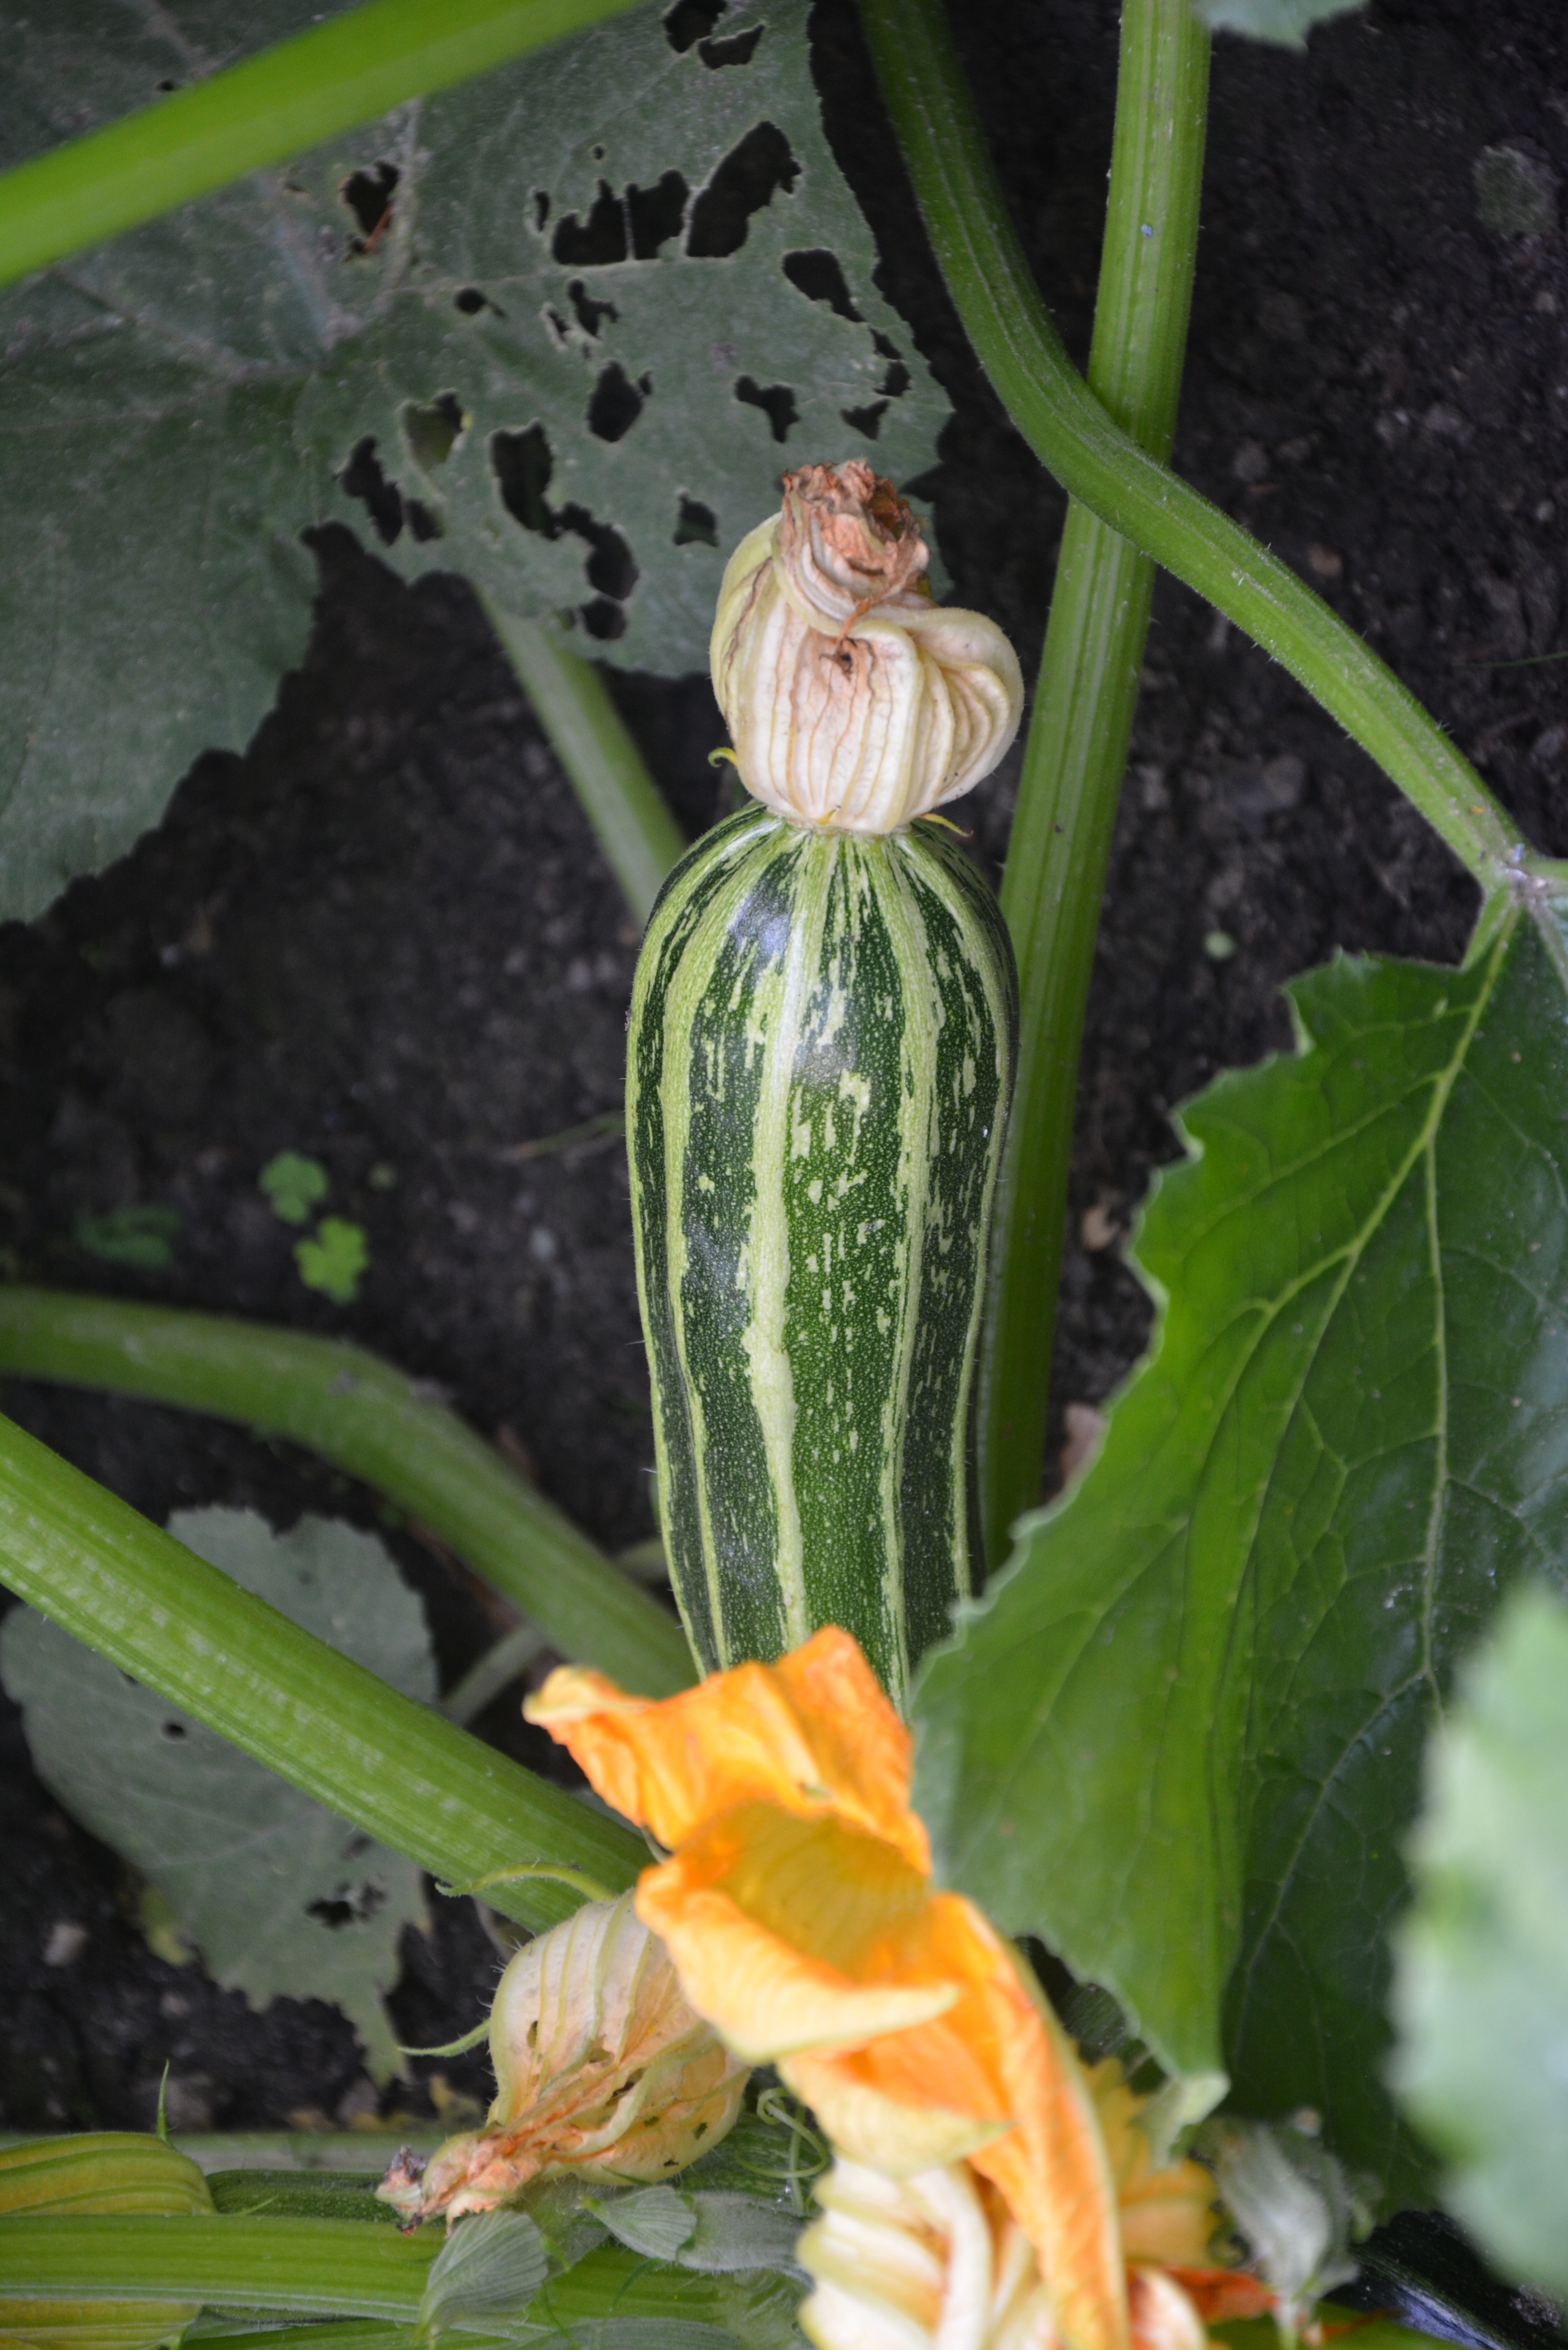
blossom, plant, leaf, flower, bloom, food, produce, botany, garden, healthy, eat, flora, vegetables, zucchini, arum, bio, flowering plant, plant stem, land plant